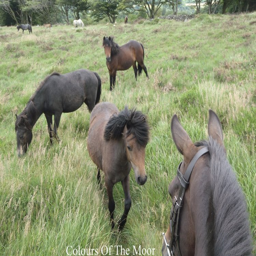
what better way to explore the moor and watch the ponies than on horseback ?